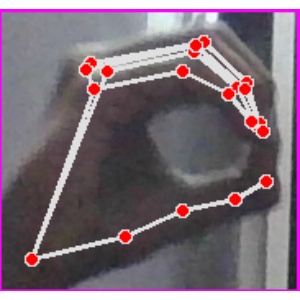
अक्षर: ठ